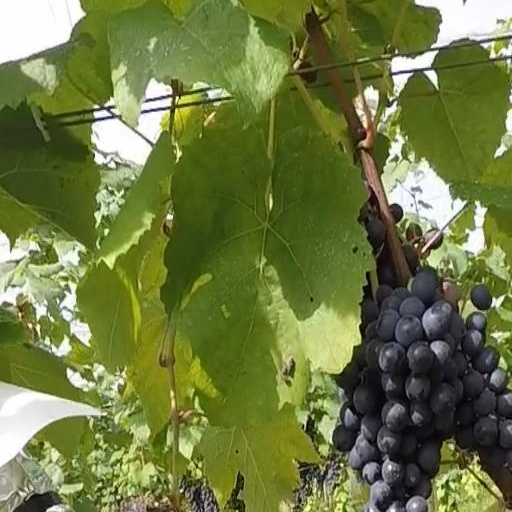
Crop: grape